Burghead

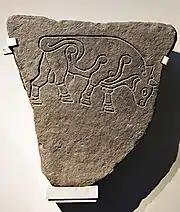
One of the Burghead Bulls at the British Museum

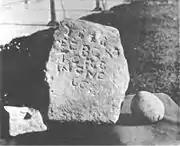
Inscription stone at Burghead.

This vitrified fort lies on top of a headland which commands extensive views of the Moray Firth. Originally believed to be Ptolemy's Castra Alata, later 'Ptoroton' and the 'Torffness' of the Orkneyinga Saga, it is now known to be of Pictish origin and is thought to be the oldest Pictish fort. It encloses 3 hectares and is three times as large as any other fort of the same period in Scotland. It was defended on the landward side by three banks and ditches which were destroyed during the creation of the harbour and modern village; their age is therefore uncertain. Six striking carved slabs known as the Burghead Bulls were discovered during excavations. Dating to 7th Century AD, four of the originals are held locally in Burghead Visitor Centre and Elgin Museum and one each in the Royal Museum, Edinburgh, and the British Museum, London. Much of the fort was destroyed during the building of the village from 1805 to 1809. The Doorie Hill (see below), which marked the junction of the citadel and the bailey, is the only remaining piece of the southern ramparts. Lengths of the eastern and northern ramparts are also still visible.